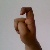
The image shows a hand gesture representing the letter 'X' in Indian Sign Language.